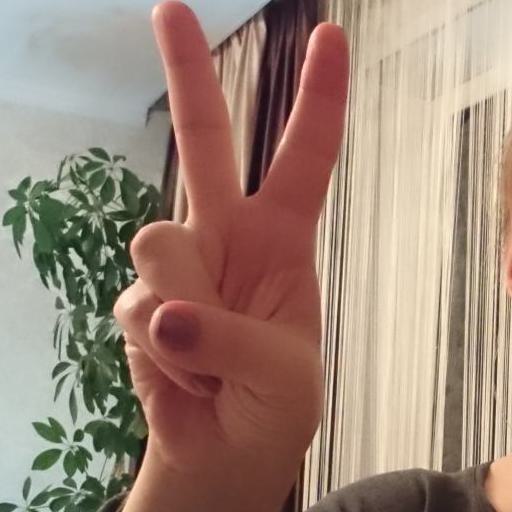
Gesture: peace